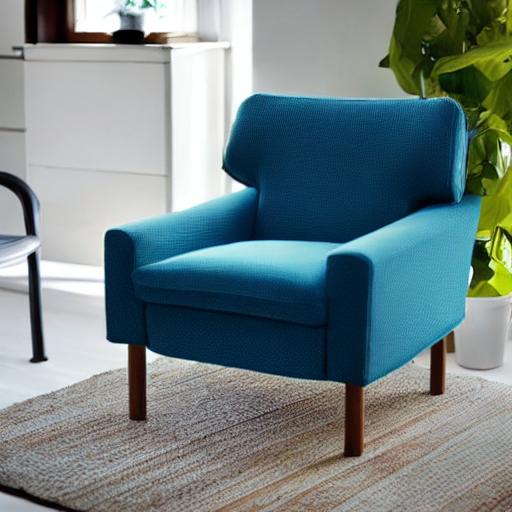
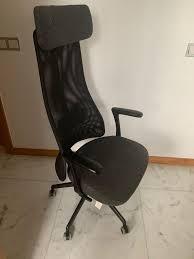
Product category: items_chair
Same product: no